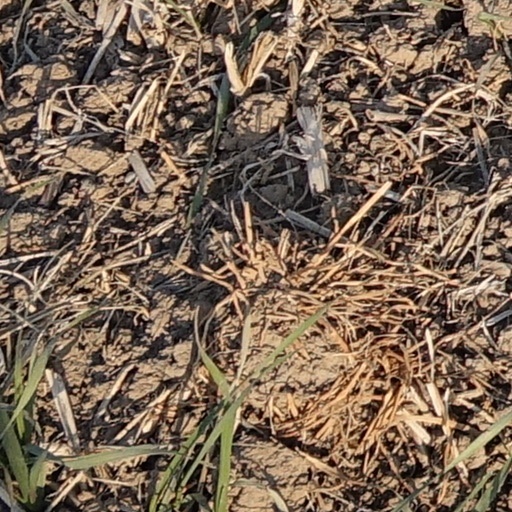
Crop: wheat